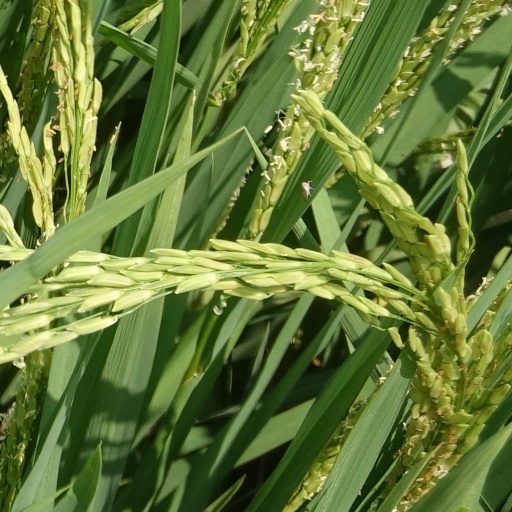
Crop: rice